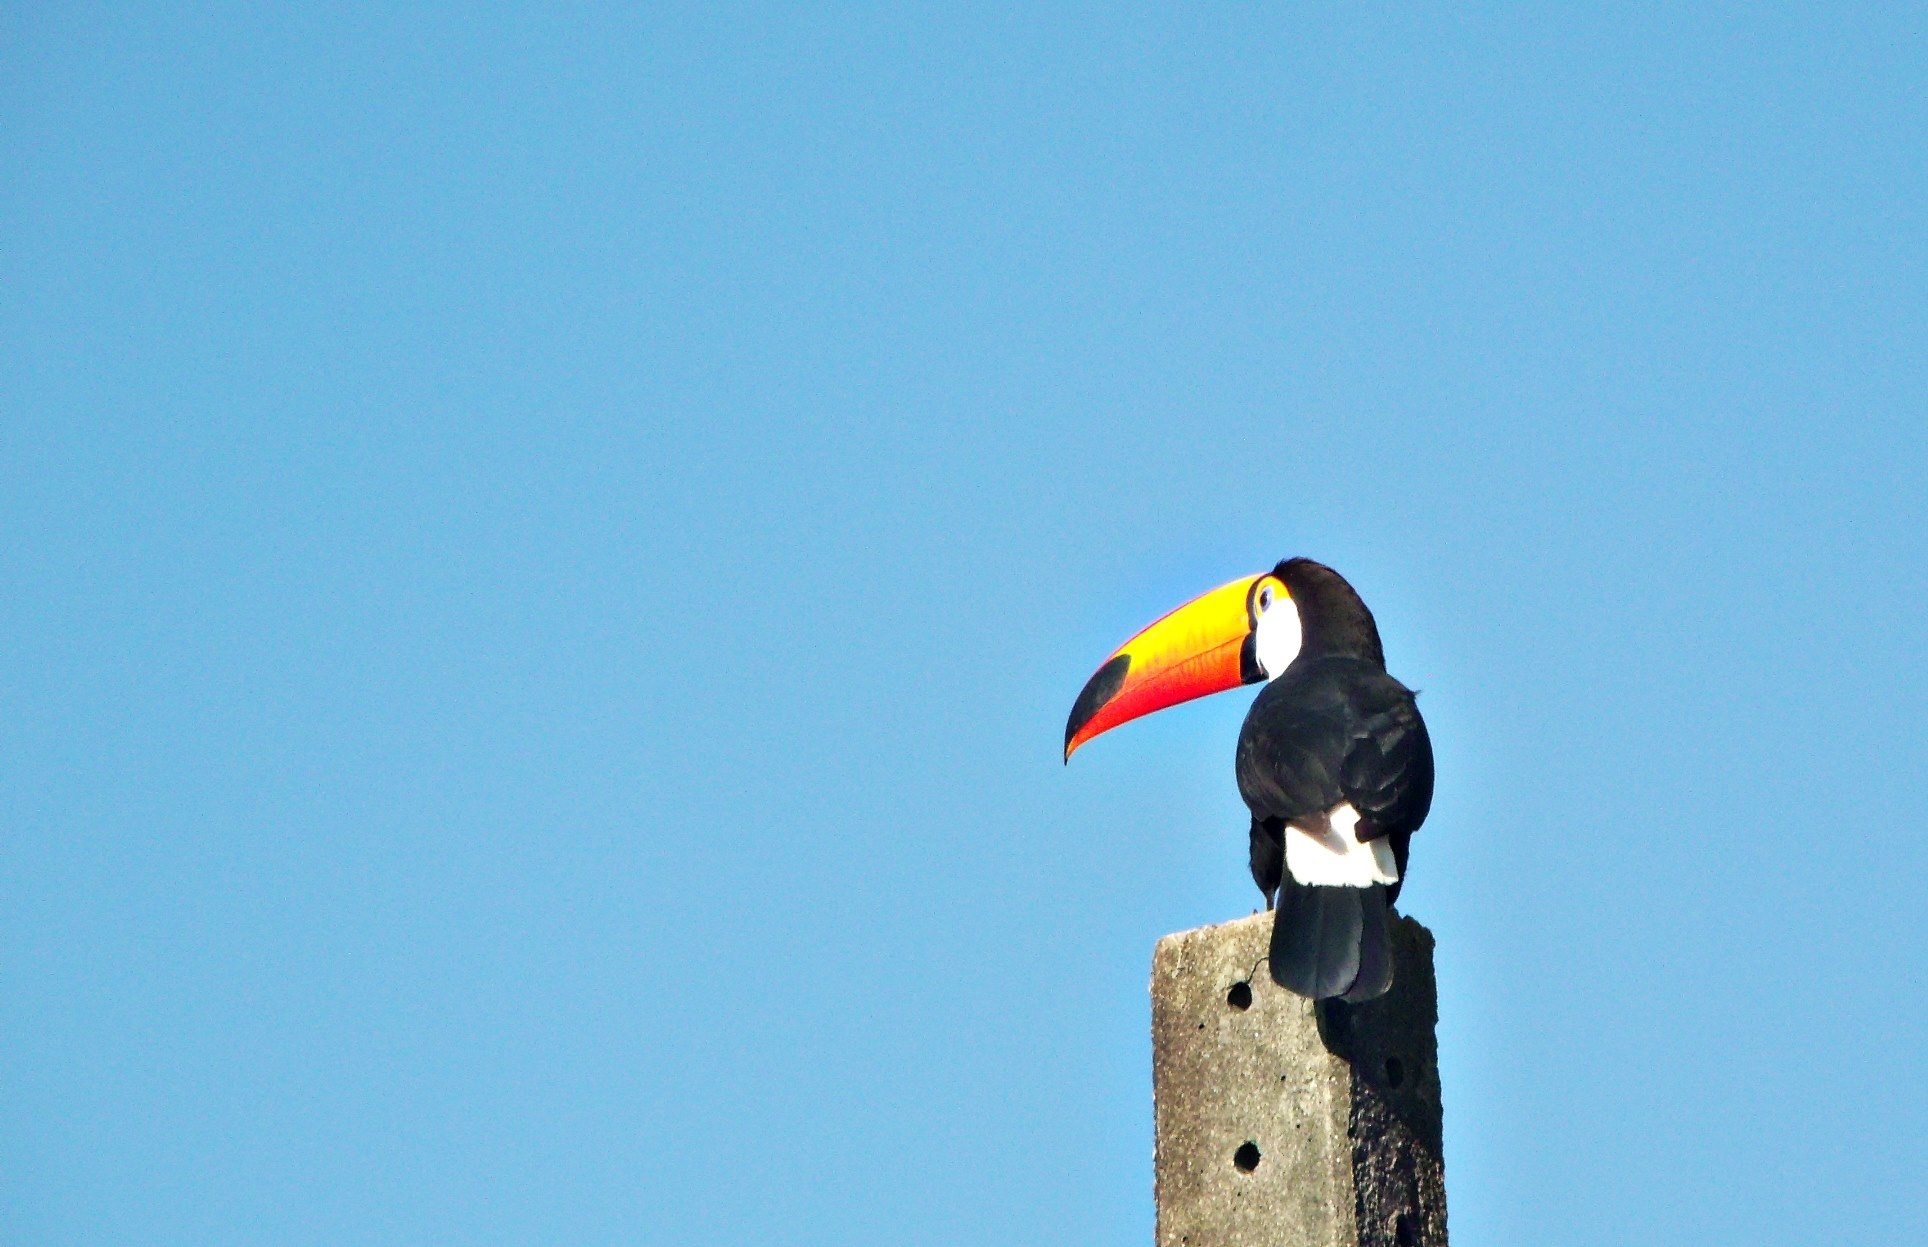
bird, sky, beak, fauna, birds, vertebrate, tucano, brazil, toucan, brazilian fauna, large spout, perching bird, piciformes, felipe bueno